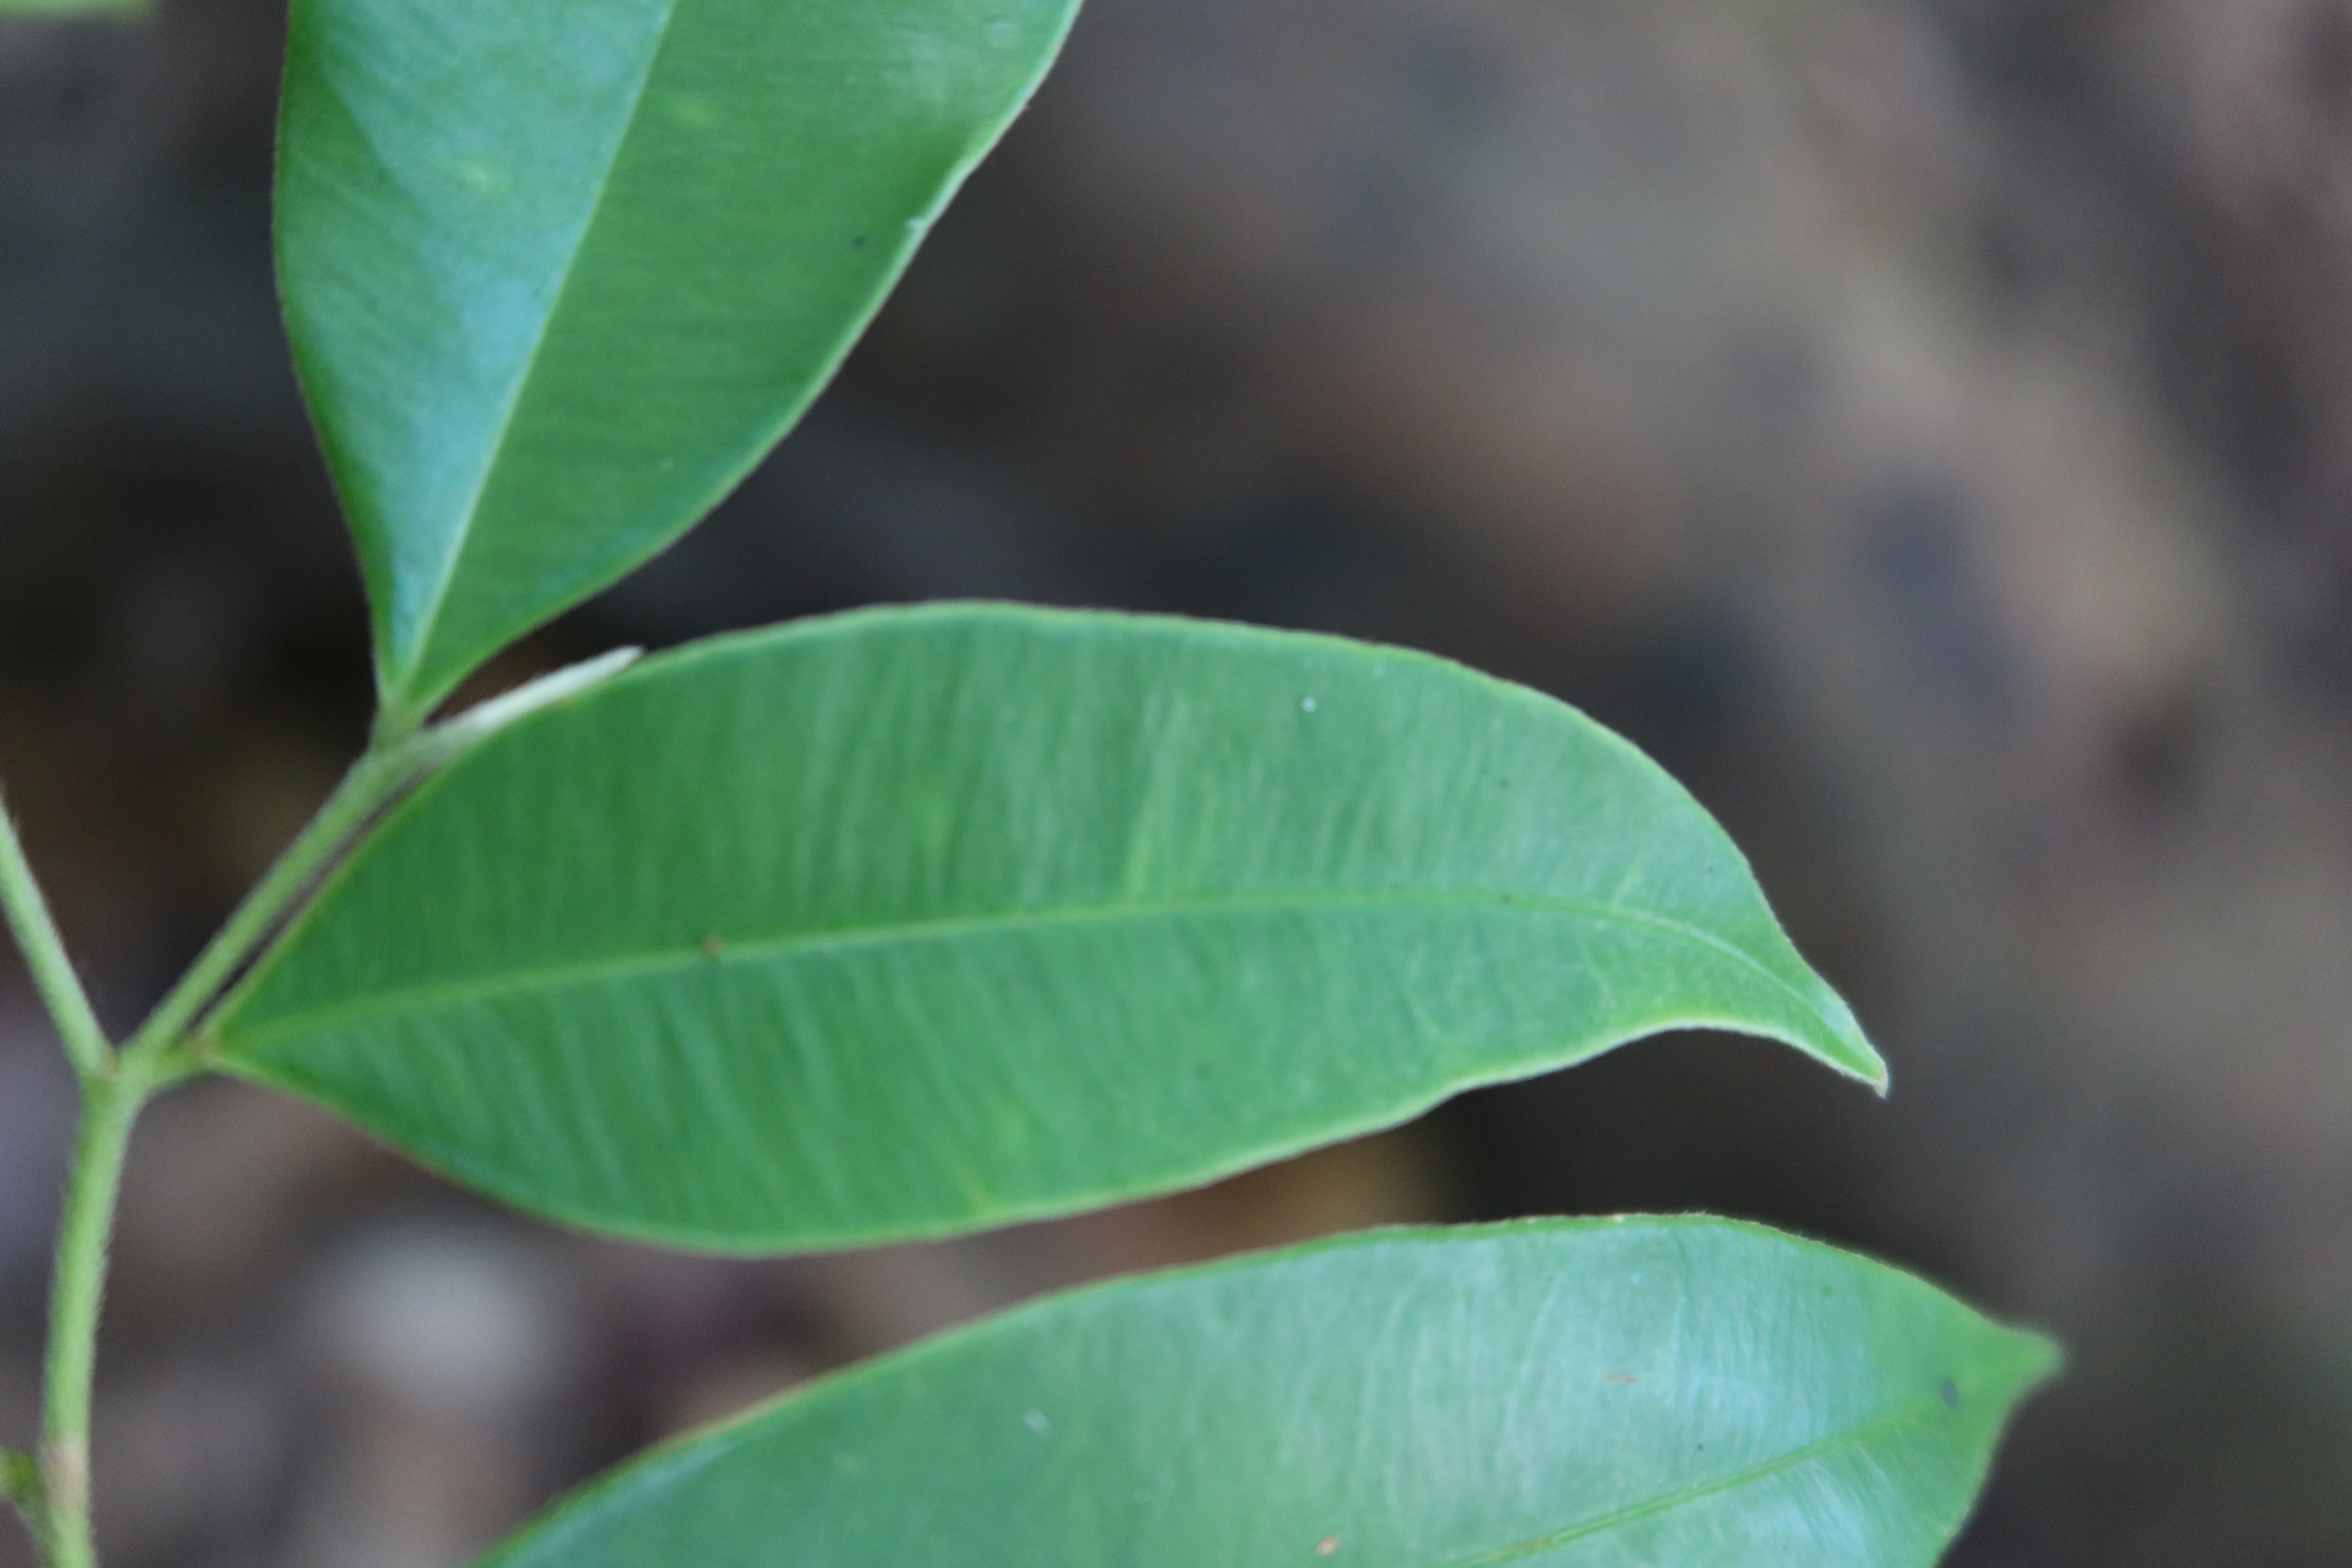
Label: Healthy